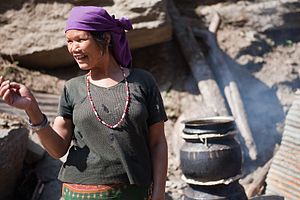
Kvinder i brygning / Moderne kvinder i brygning
Kvinder, der brygger raksi (Nepalsk sake) i 2010
Siden oldtiden har kvinder været aktive indenfor brygning. Selvom Vesten har opfattet brygning som et mandsdomineret felt igennem de sidste 150 år, har kvinder traditionelt set taget del i erhvervet. Etnografiske og arkæologiske studier har vist, at brygning var en del af hverdagen i de gamle samlings- og bagertraditioner, som verden over har været kvindernes mest prominente roller i samfundet. Lige siden 7000 f.v.t., hvor de første tegn på brygning viste sig, til industrialiseringen, hvor brygningserhvervet blev kommercialiseret, var kvinderne de primære brygmestre på alle beboede kontinenter. I mange kulturer var de guddommelige væsner for brygning og dens mytiske beskyttere kvindelige gudinder og ofte associeret med fertilitet.